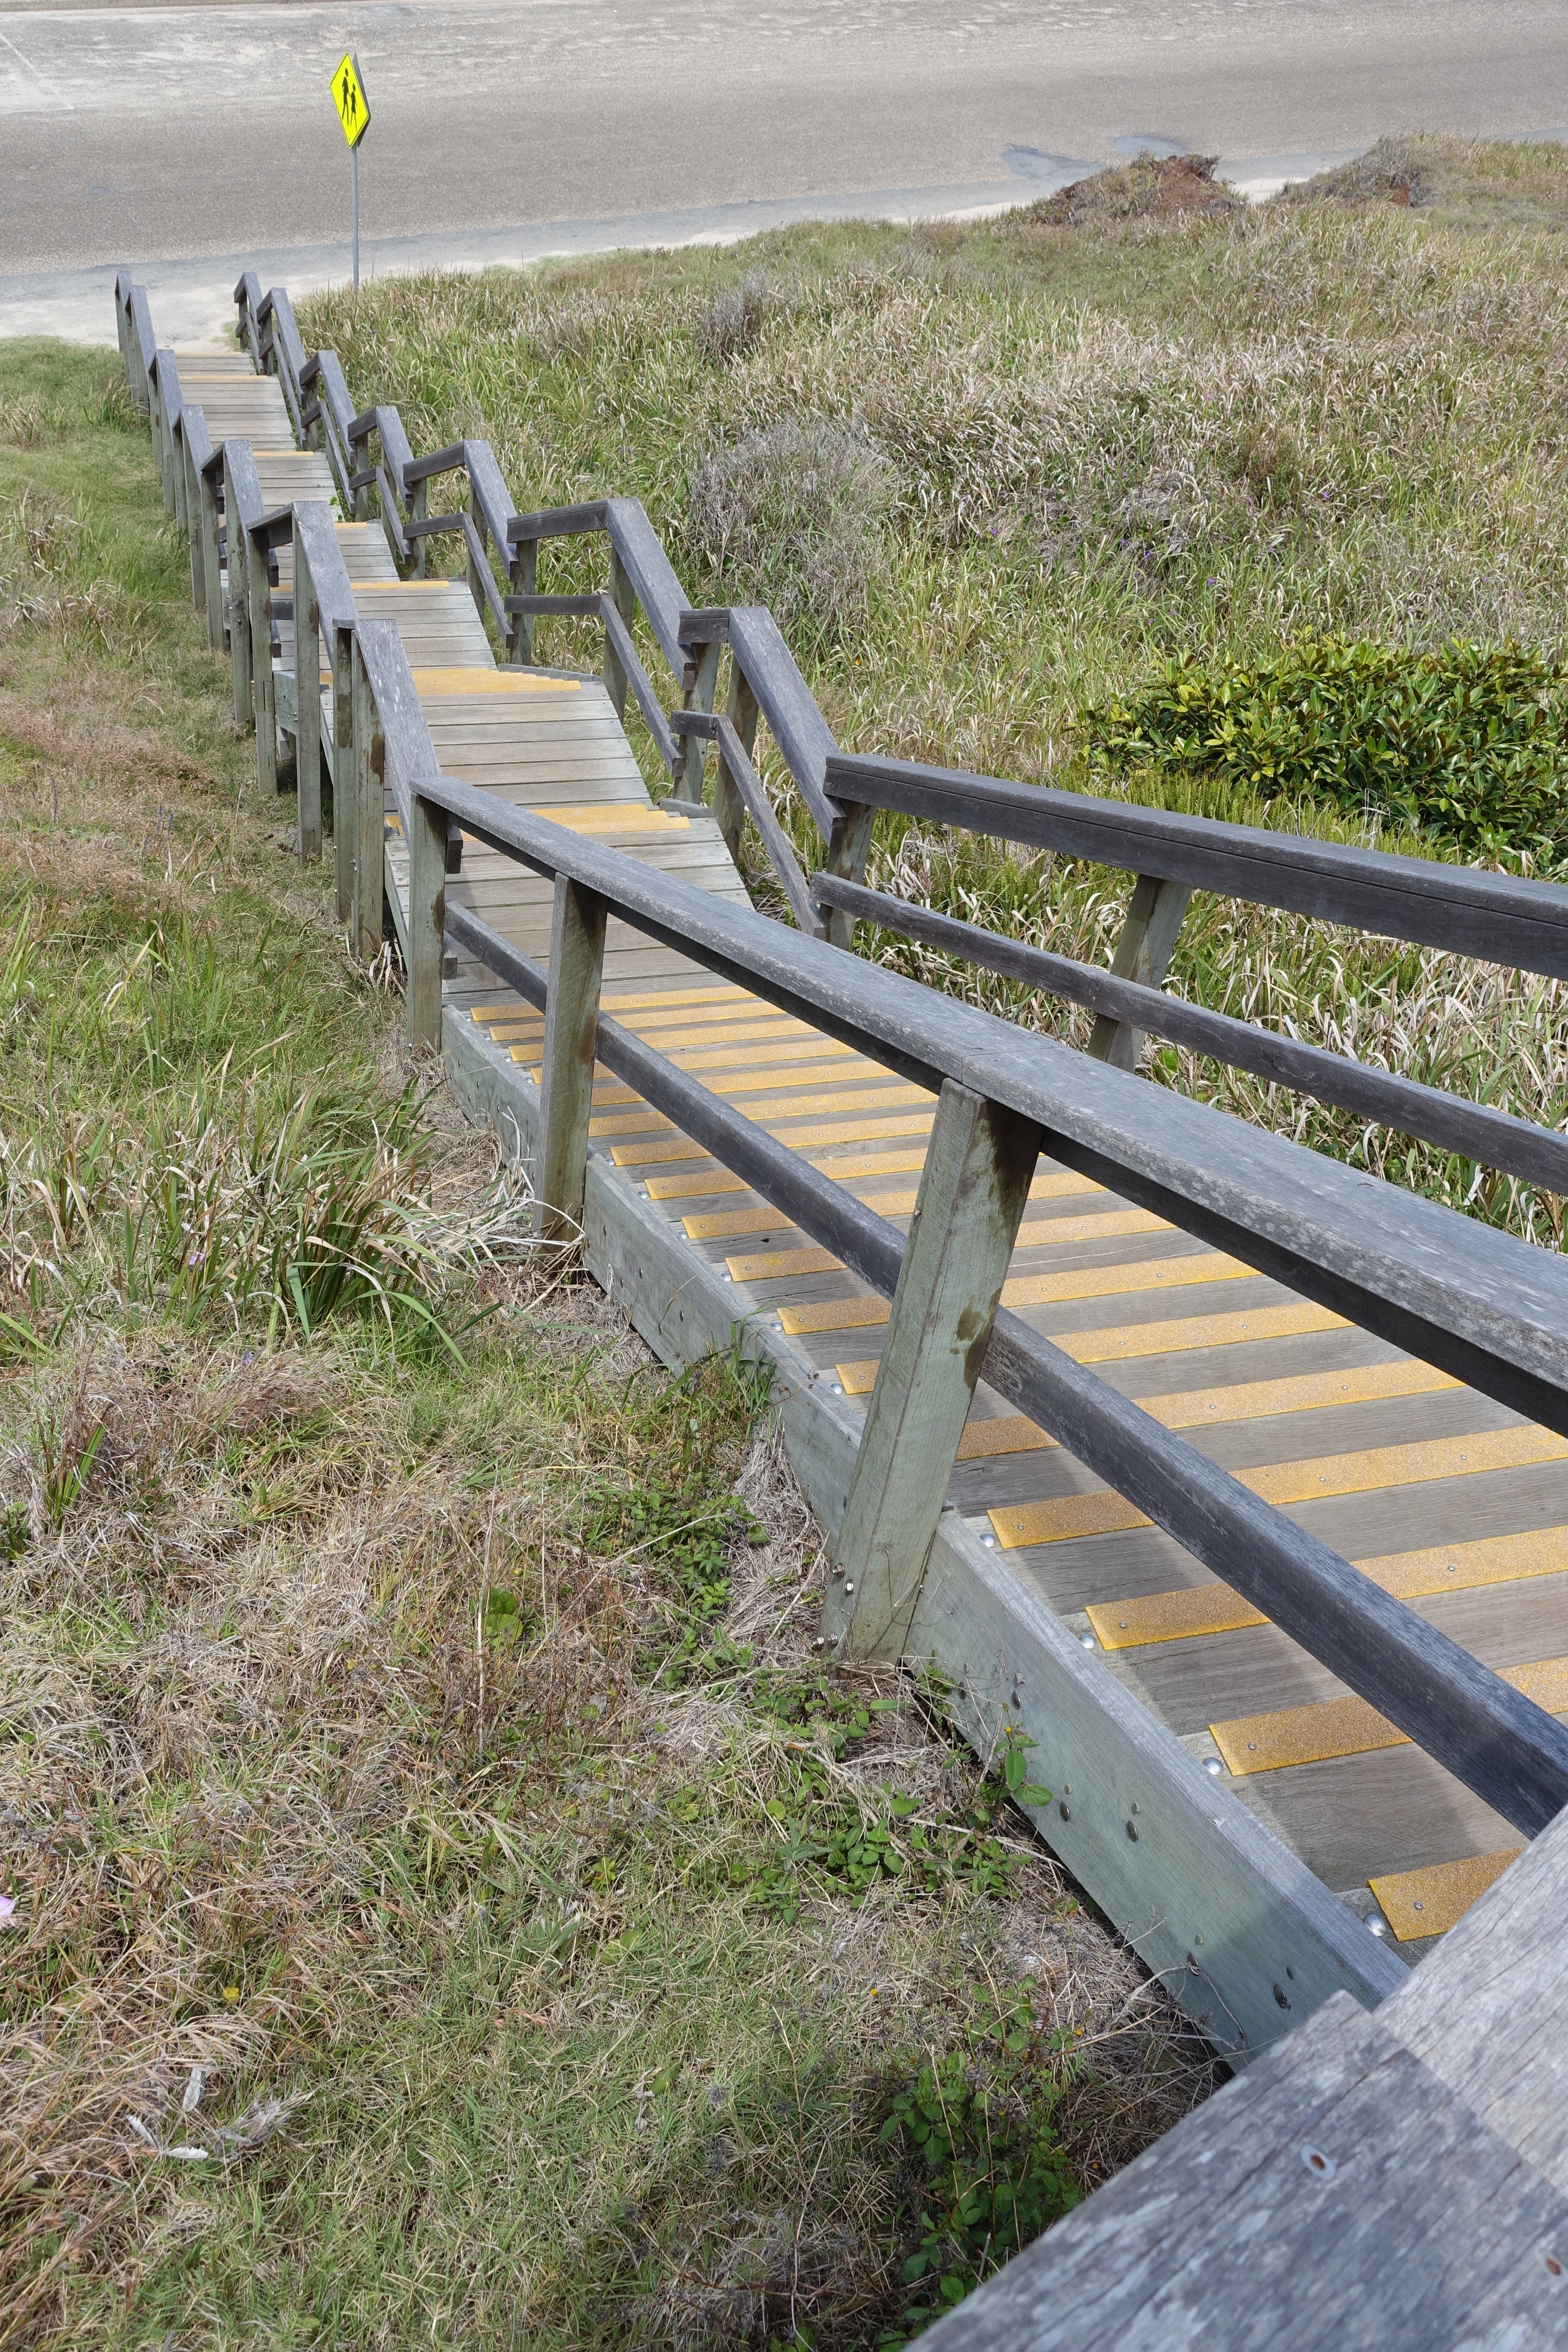
fence, boardwalk, track, bridge, staircase, steps, walkway, transport, vehicle, stairway, waterway, outdoors, stairs, down, outdoor structure